Novy Port

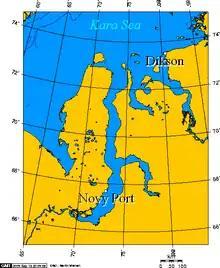
Novy Port and Dikson -- Russian Arctic ports on the Kara Sea.

Novy Port (lit. "New Port") is a settlement in Yamalo-Nenets Autonomous Okrug, Russia, located on the mouth of the Ob River (Gulf of Ob). Population: 1,797.